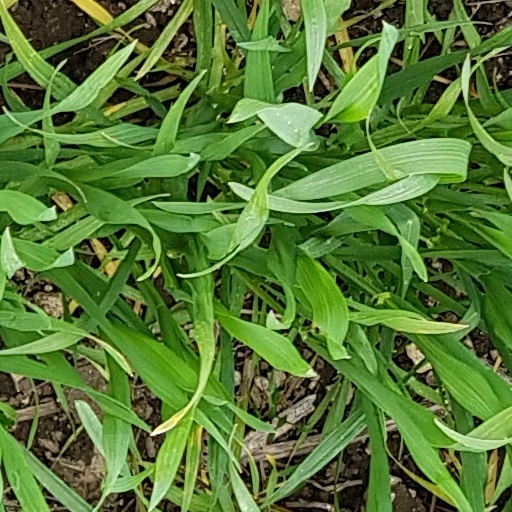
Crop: wheat